Anatolian Bulgarians

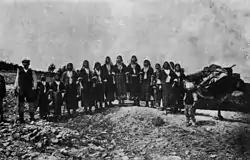
Anatolian Bulgarian refugees from Çataltepe in Bulgaria in 1914

The Anatolian Bulgarians or Bulgarians of Asia Minor ("maloazijski bǎlgari", or shortly, малоазианци, "maloazianci") were members of the Bulgarian Orthodox Church who settled in Ottoman-ruled northwestern Anatolia (today in Turkey), possibly in the 18th century, and remained there until 1914.